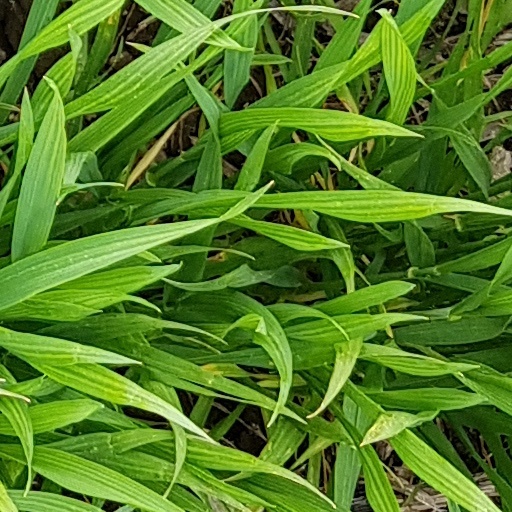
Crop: wheat